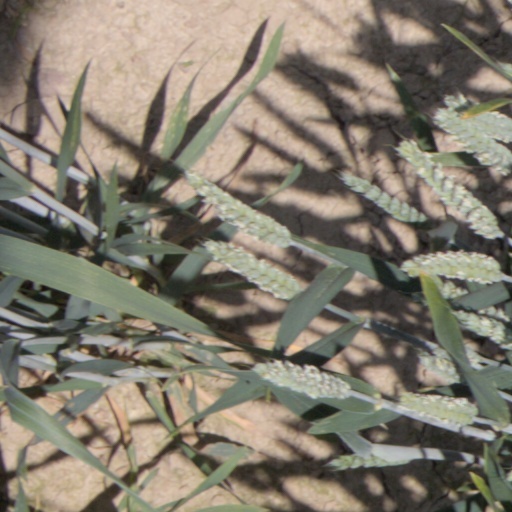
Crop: wheat